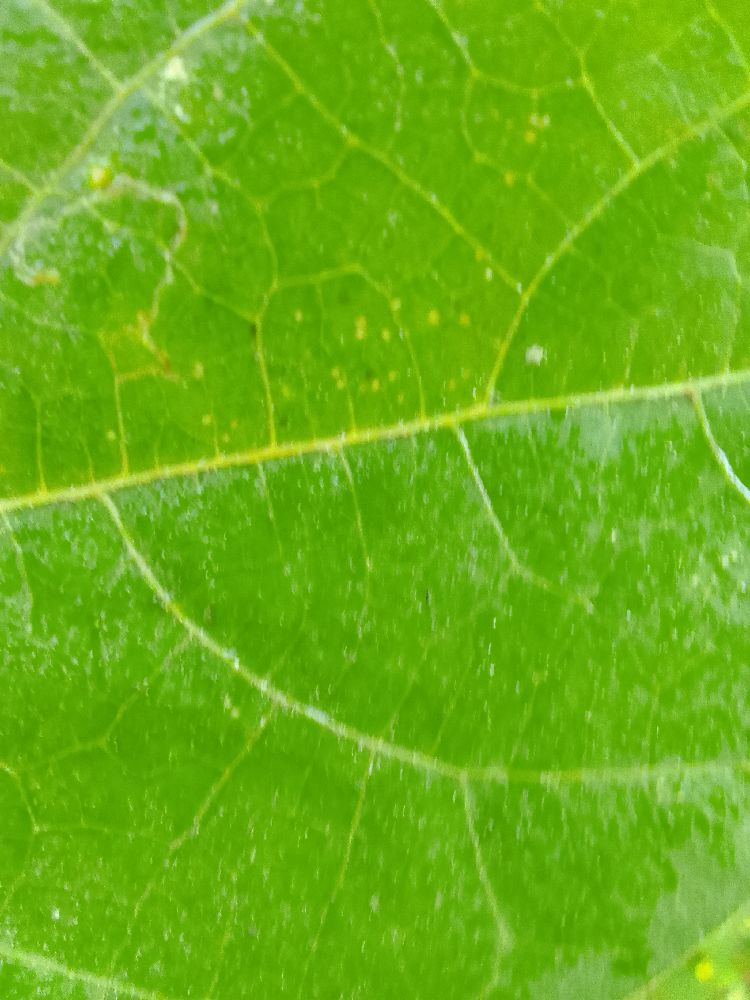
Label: healthy